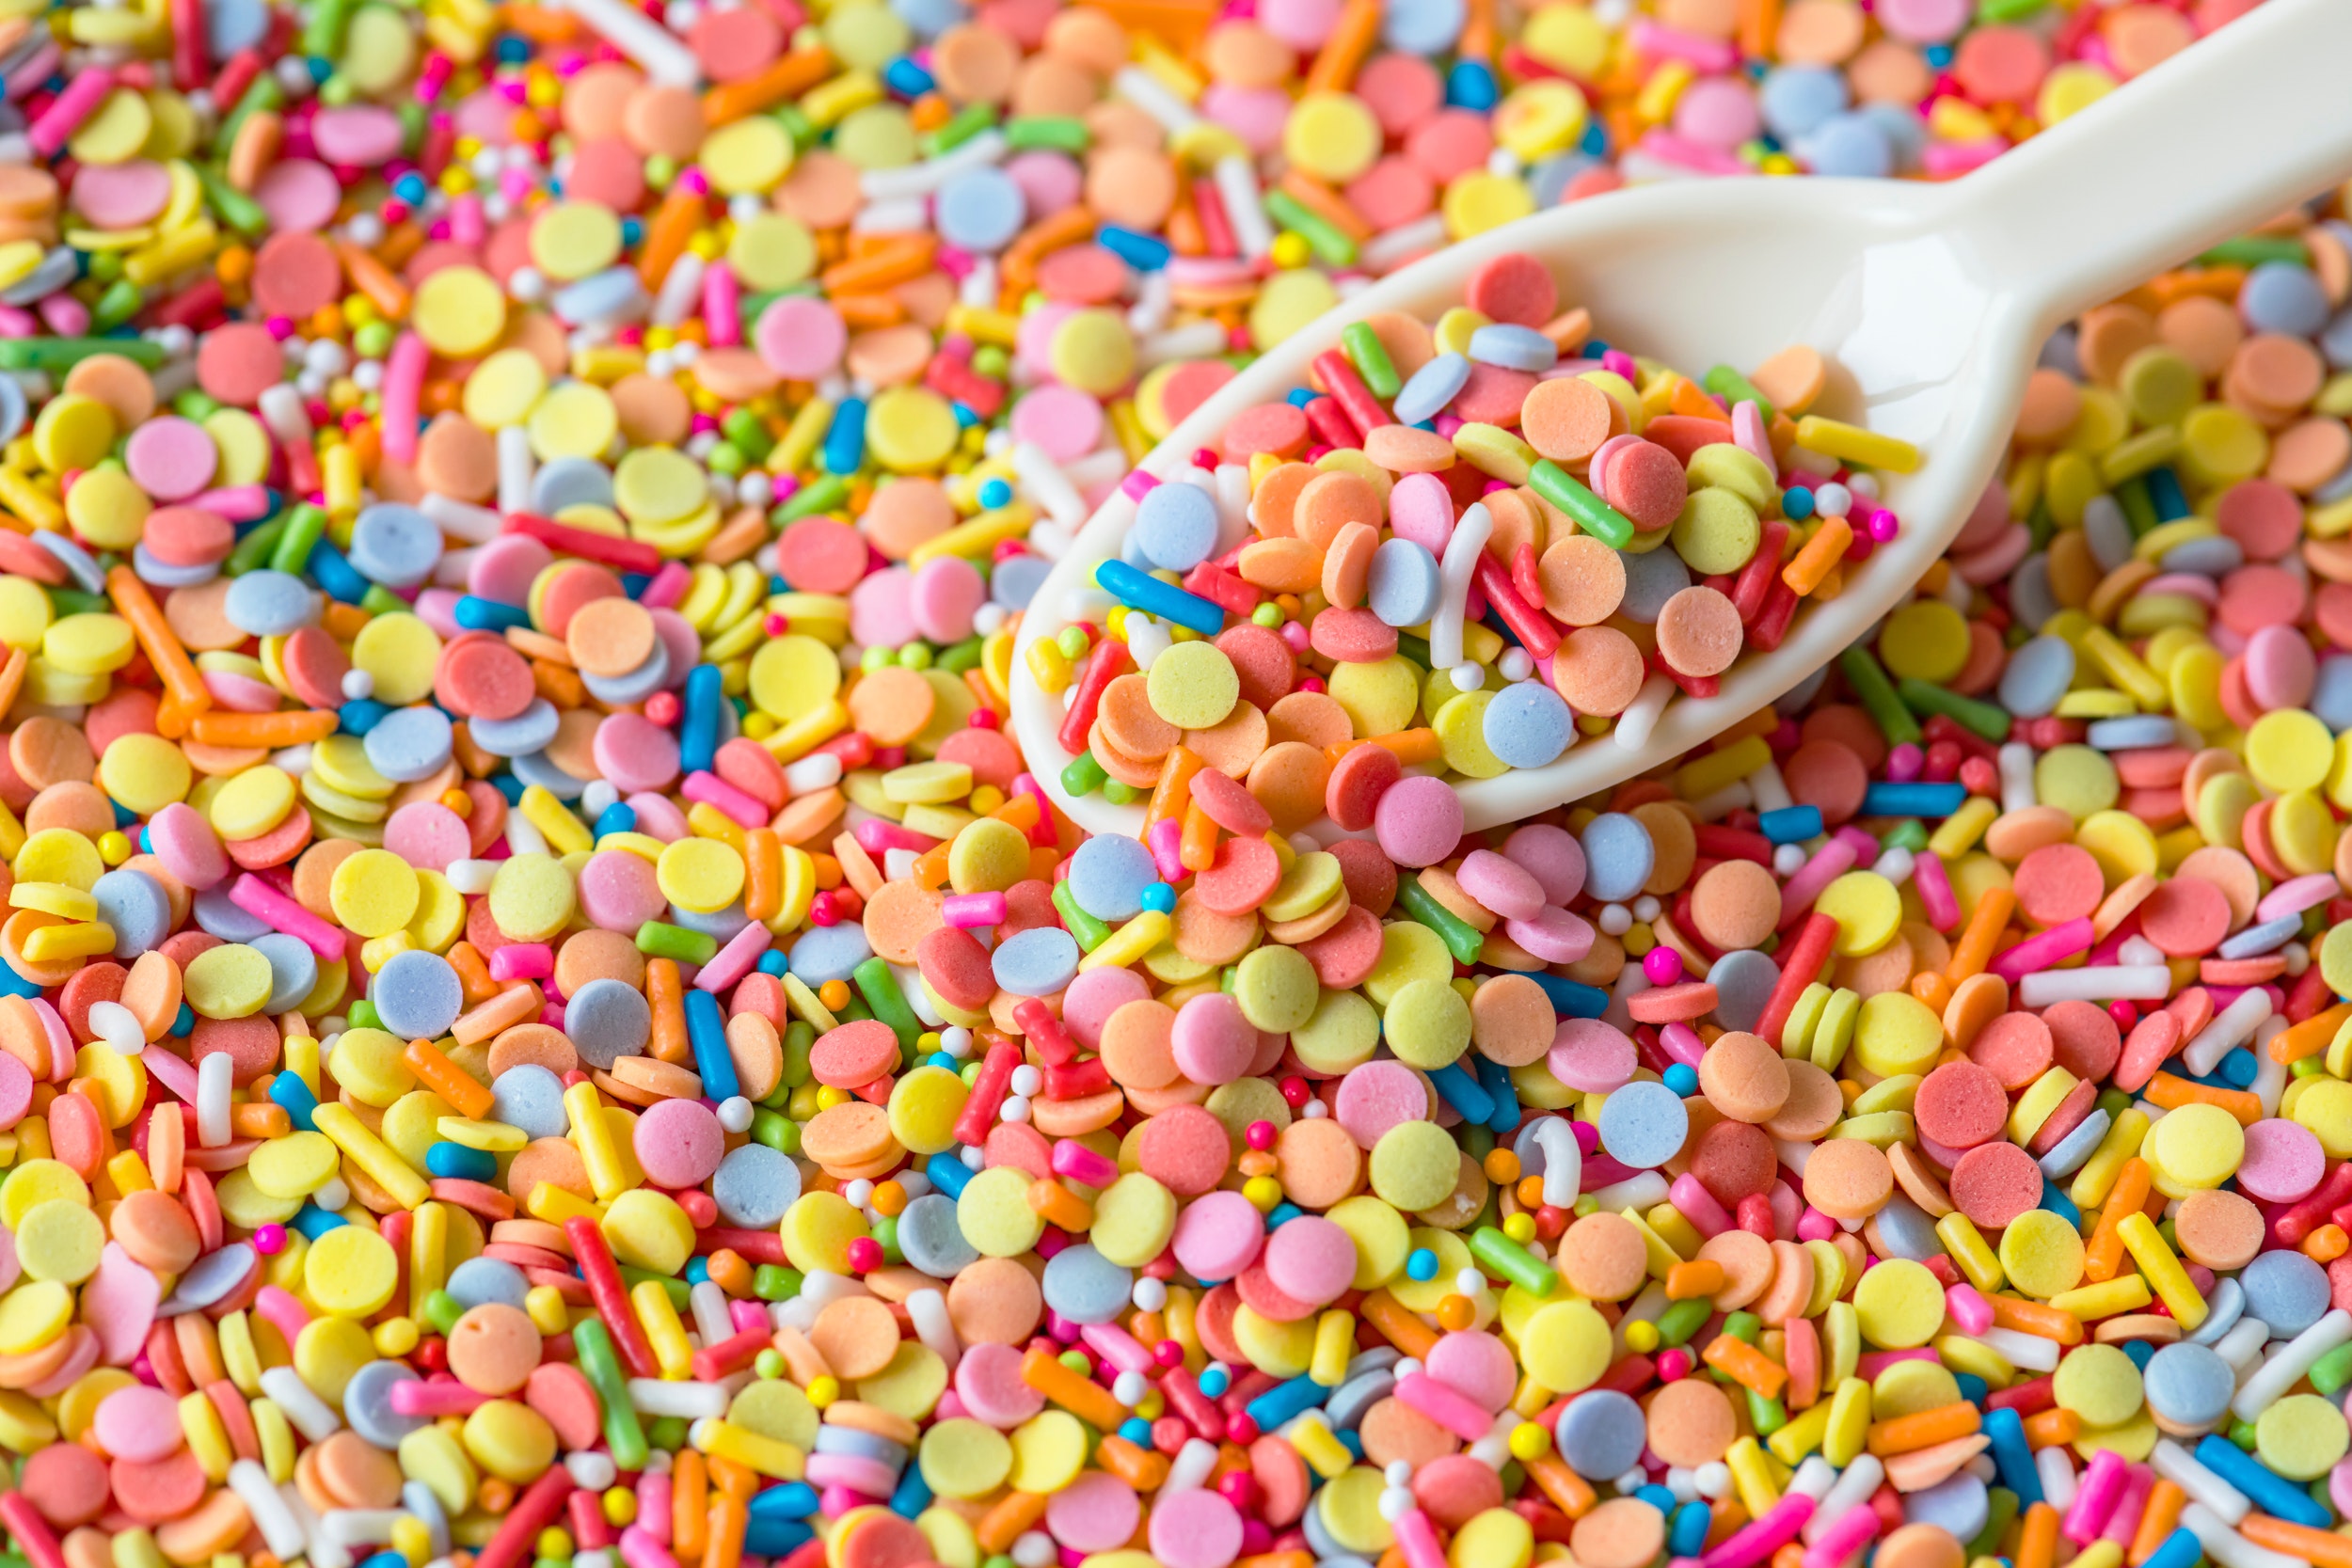
food, sprinkles, sweetness, nonpareils, confectionery, candy, candy corn, cuisine, mixture, bonbon, jelly bean, snack, muisjes